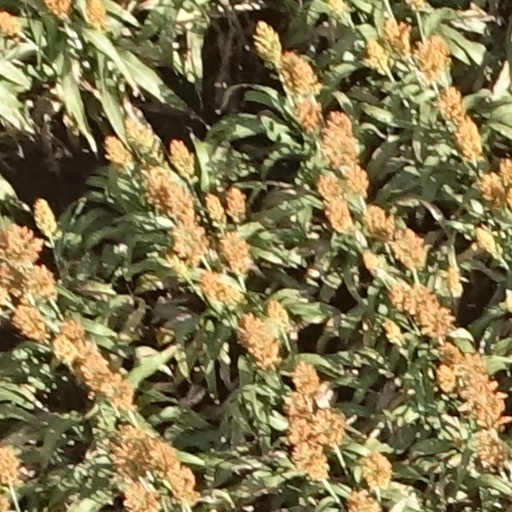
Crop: sorghum